The Terminator

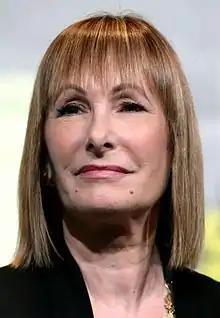
Gale Anne Hurd bought the rights to "The Terminator" from James Cameron for one dollar.

Gale Anne Hurd, who had worked at New World Pictures as Roger Corman's assistant, showed interest in the project. Cameron sold the rights for "The Terminator" to Hurd for one dollar with the promise that she would produce it only if Cameron was to direct it. Hurd suggested edits to the script and took a screenwriting credit in the film, though Cameron stated that she "did no actual writing at all". Cameron would later regret the decision to sell the rights for one dollar. Cameron and Hurd had friends who worked with Corman previously and who were working at Orion Pictures. Orion agreed to distribute the film if Cameron could get financial backing elsewhere. The script was picked up by John Daly, chairman and president of Hemdale Film Corporation. Daly and his executive vice president and head of production Derek Gibson became executive producers of the project.